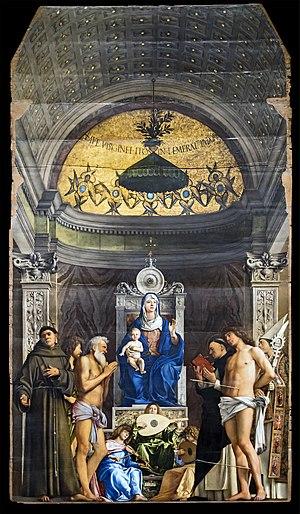
Cette page concerne l'année 1487 du calendrier julien.
Le clair-obscur, dans une peinture ou une estampe, est le contraste entre zones claires et zones sombres. Dans une œuvre figurative, il suggère le relief en imitant par les valeurs l'effet de la lumière sur les volumes. On dit qu'un tableau est « en clair-obscur » quand ce contraste est important. Plus rarement et anciennement, « un clair-obscur » est une œuvre qui ne joue que sur les valeurs, synonyme de camaïeu.